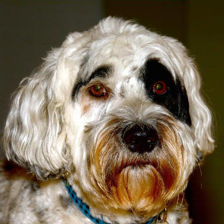
Label: animals